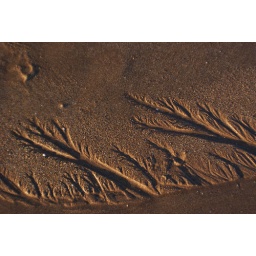
Frost-like patterns created by water running out of the sand.DSC04288